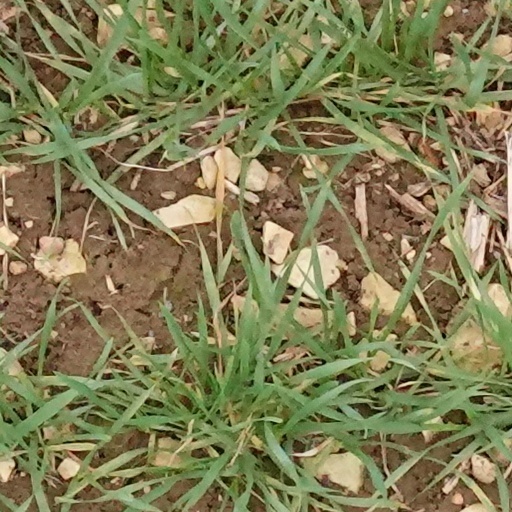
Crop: wheat